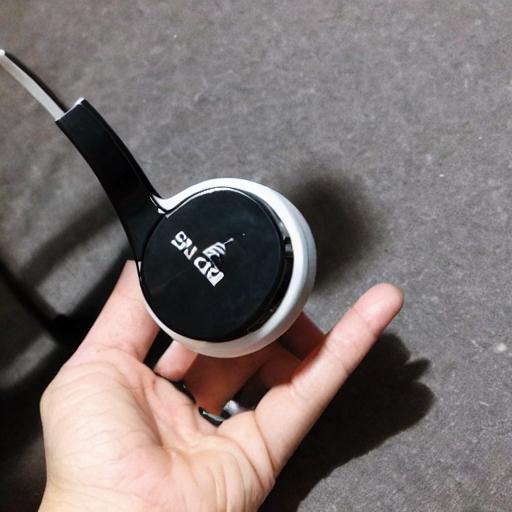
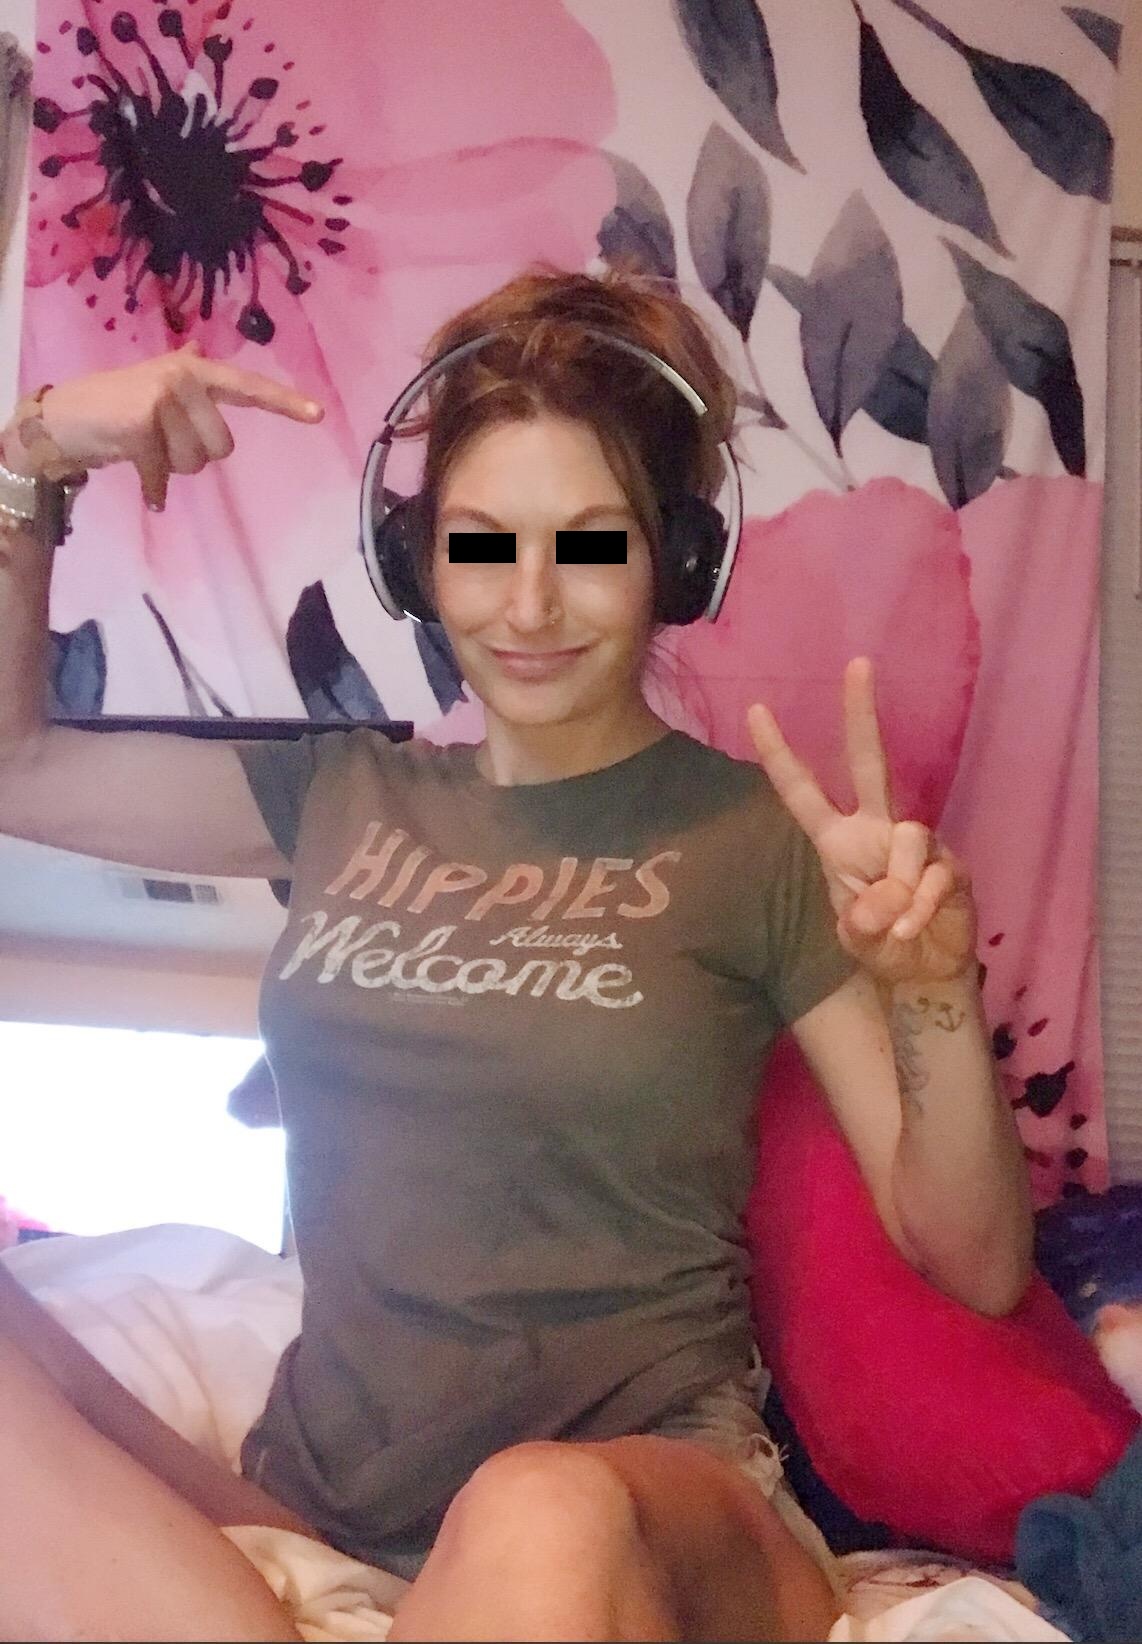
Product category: headphones
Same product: no